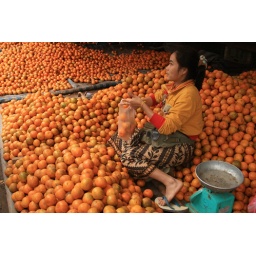
delicious oranges sold in Luang Prabang - on a street near the Mekong River